Black-shouldered kite

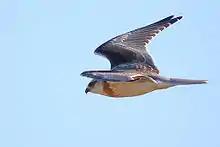
Immature bird with buff markings

The adult black-shouldered kite is around in length, with a wingspan of between . The female is slightly heavier, weighing on average around compared to the male's average weight of . The sexes have similar plumage. The crown, neck and upperparts are pale grey, while the head and underparts are white. A black comma-shaped marking lies in front of and stretches over and behind the eye, which is deep red and surrounded by a black orbital ring. The leading edge of the outer wing is black. When perched, this gives the species its prominent black "shoulders". The central rectrices of the tail are pale grey, while the rest of the tail feathers are white. The bill is short with a sharp, hooked tip to the upper mandible. Its nostrils and the cere are bright or dull yellow and the bill is black. The legs and feet are also yellow or golden-yellow, and the feet have three toes facing forwards and one toe facing backwards.